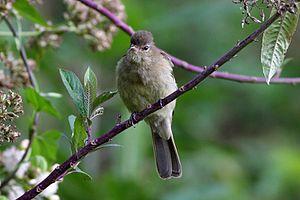
L'Élénie obscure, aussi appelée Élaène obscure, est une espèce de passereau de la famille des Tyrannidae.